Le Noirmont

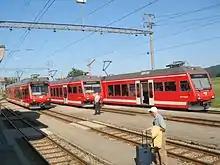
Train station at Le Noirmont

The municipality has two railway stations, and . The former is located at the junction of the La Chaux-de-Fonds–Glovelier and Tavannes–Noirmont lines, while the latter is located to the west along the La Chaux-de-Fonds–Glovelier line.